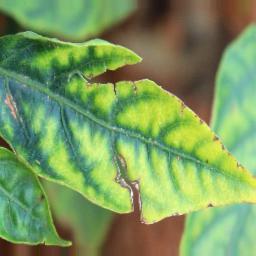
Label: nutritional